Whitchurch-Stouffville

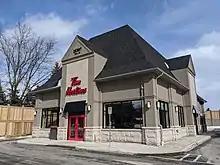
Tim Hortons at Highway 48 and Aurora Road

Primarily roadways include Highway 48, Highway 407, and Highway 404, which are in turn complemented by a network of regional roads that form a grid pattern across the town. In 1994, a plan to connect urban Stouffville directly to Highway 401 via the proposed East Metro Freeway was cancelled in large part due to the concerns of residents and the work of the Rouge River activist groups. Ninth Line has since been widened to handle traffic load south to Highway 407 in Markham and onto Highway 404 to connect with Highway 401.